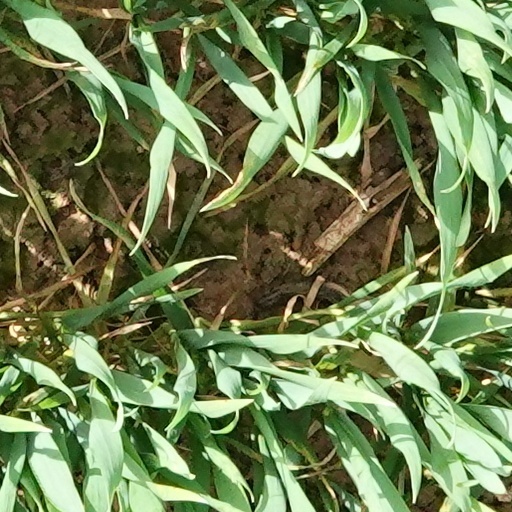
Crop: wheat